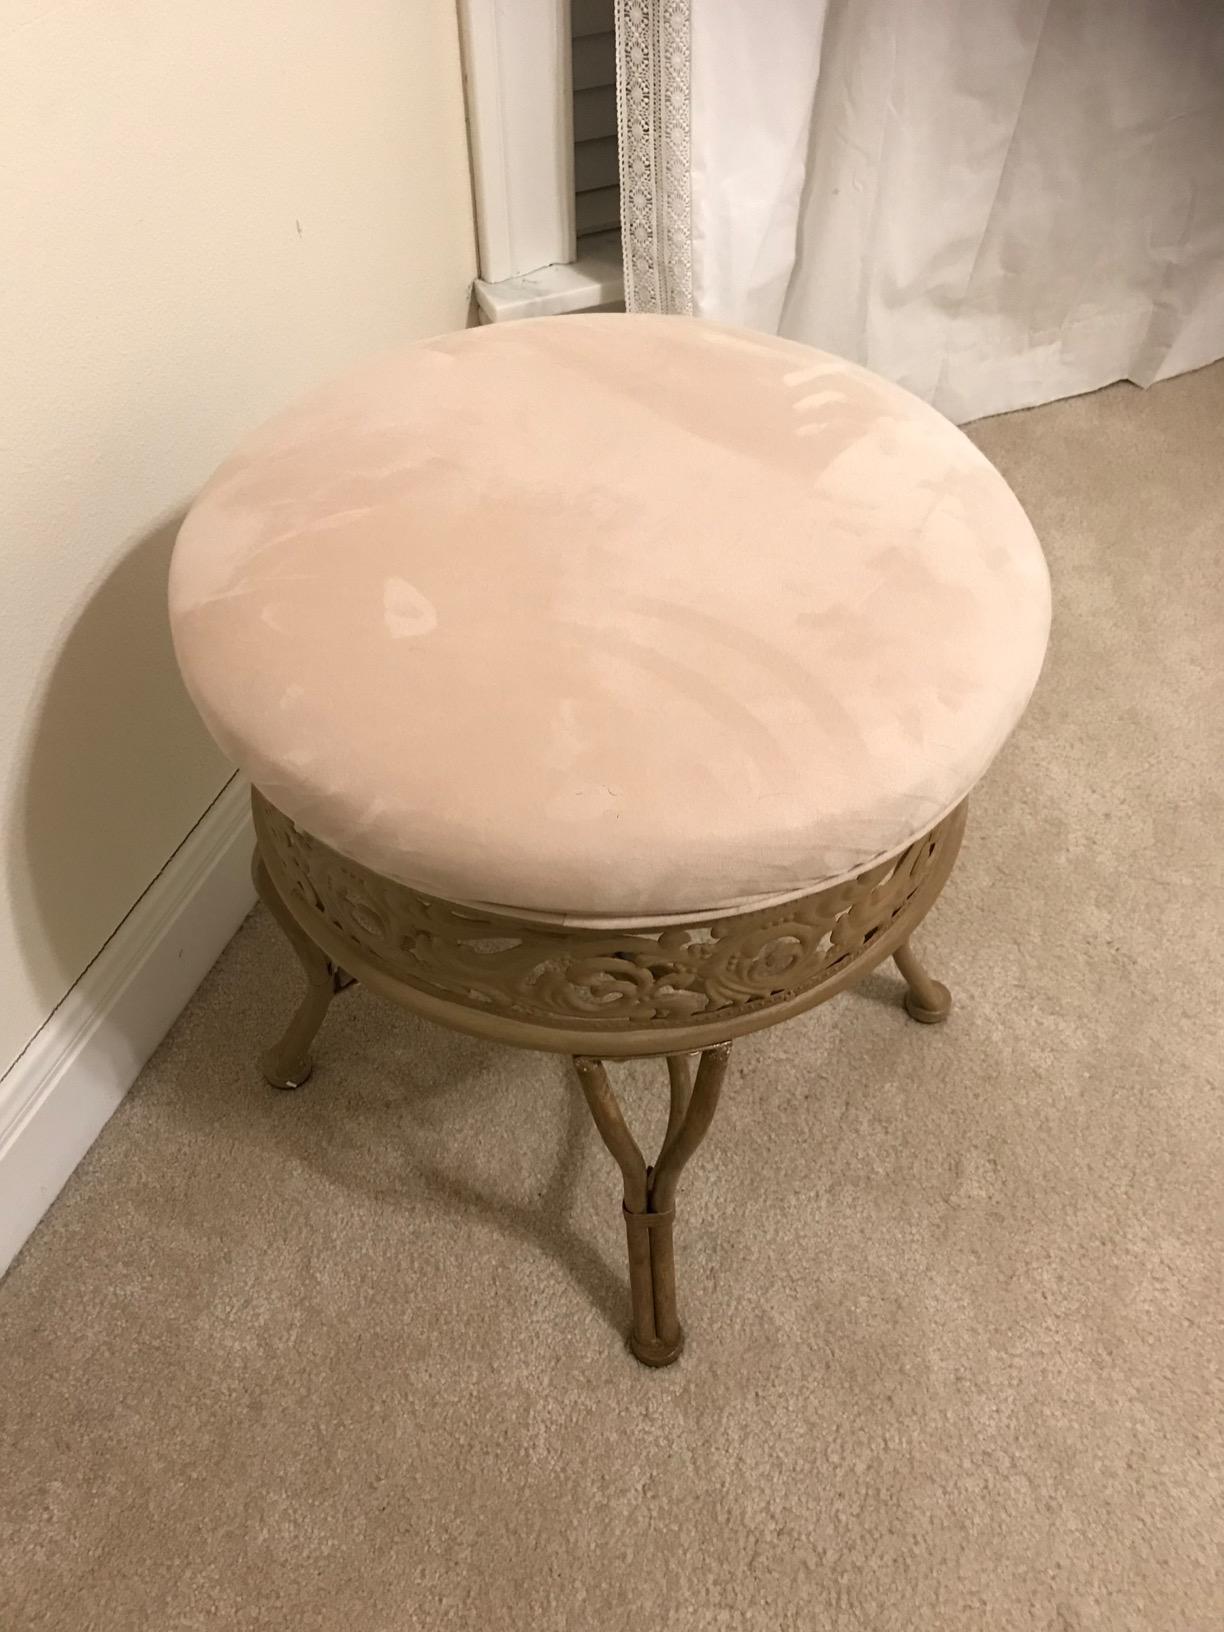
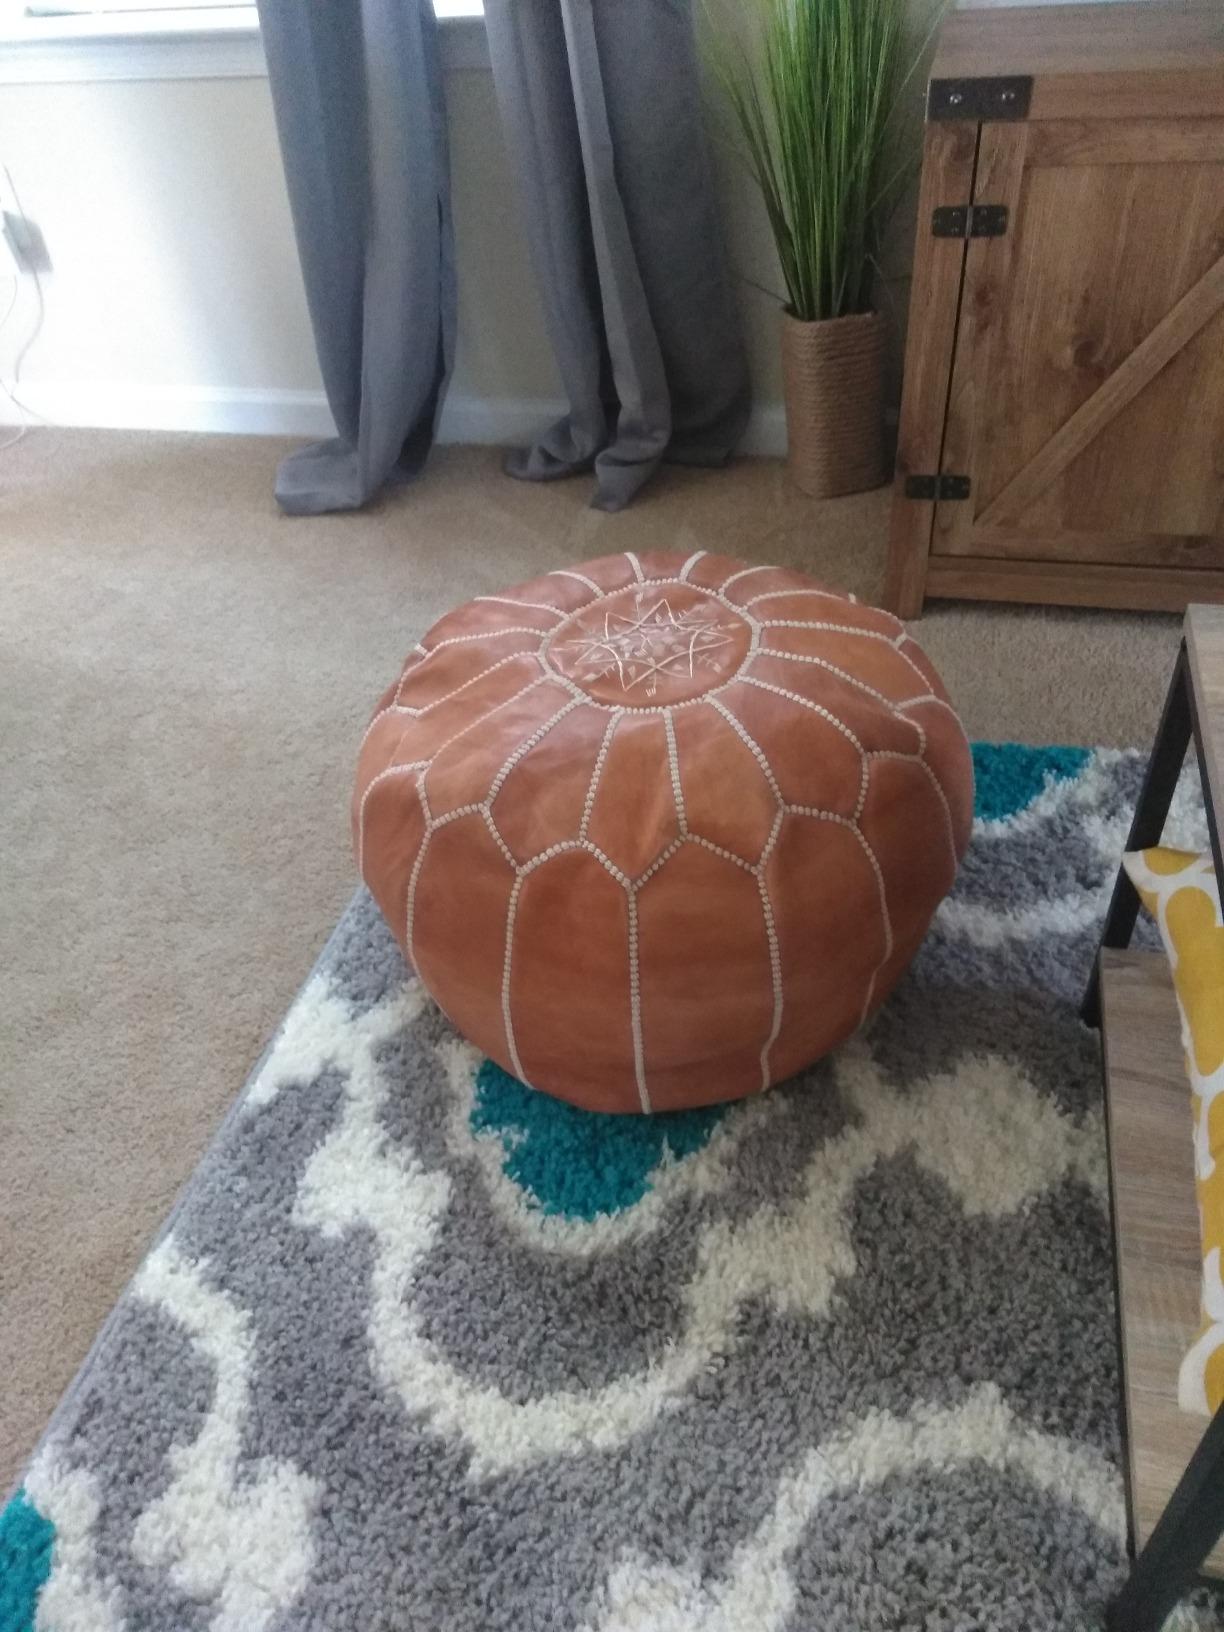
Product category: stool
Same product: no